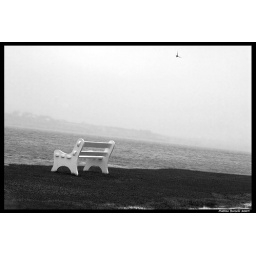
I was wandering in Valencia Island in the car during a typical irish storm, when I found this white bench.